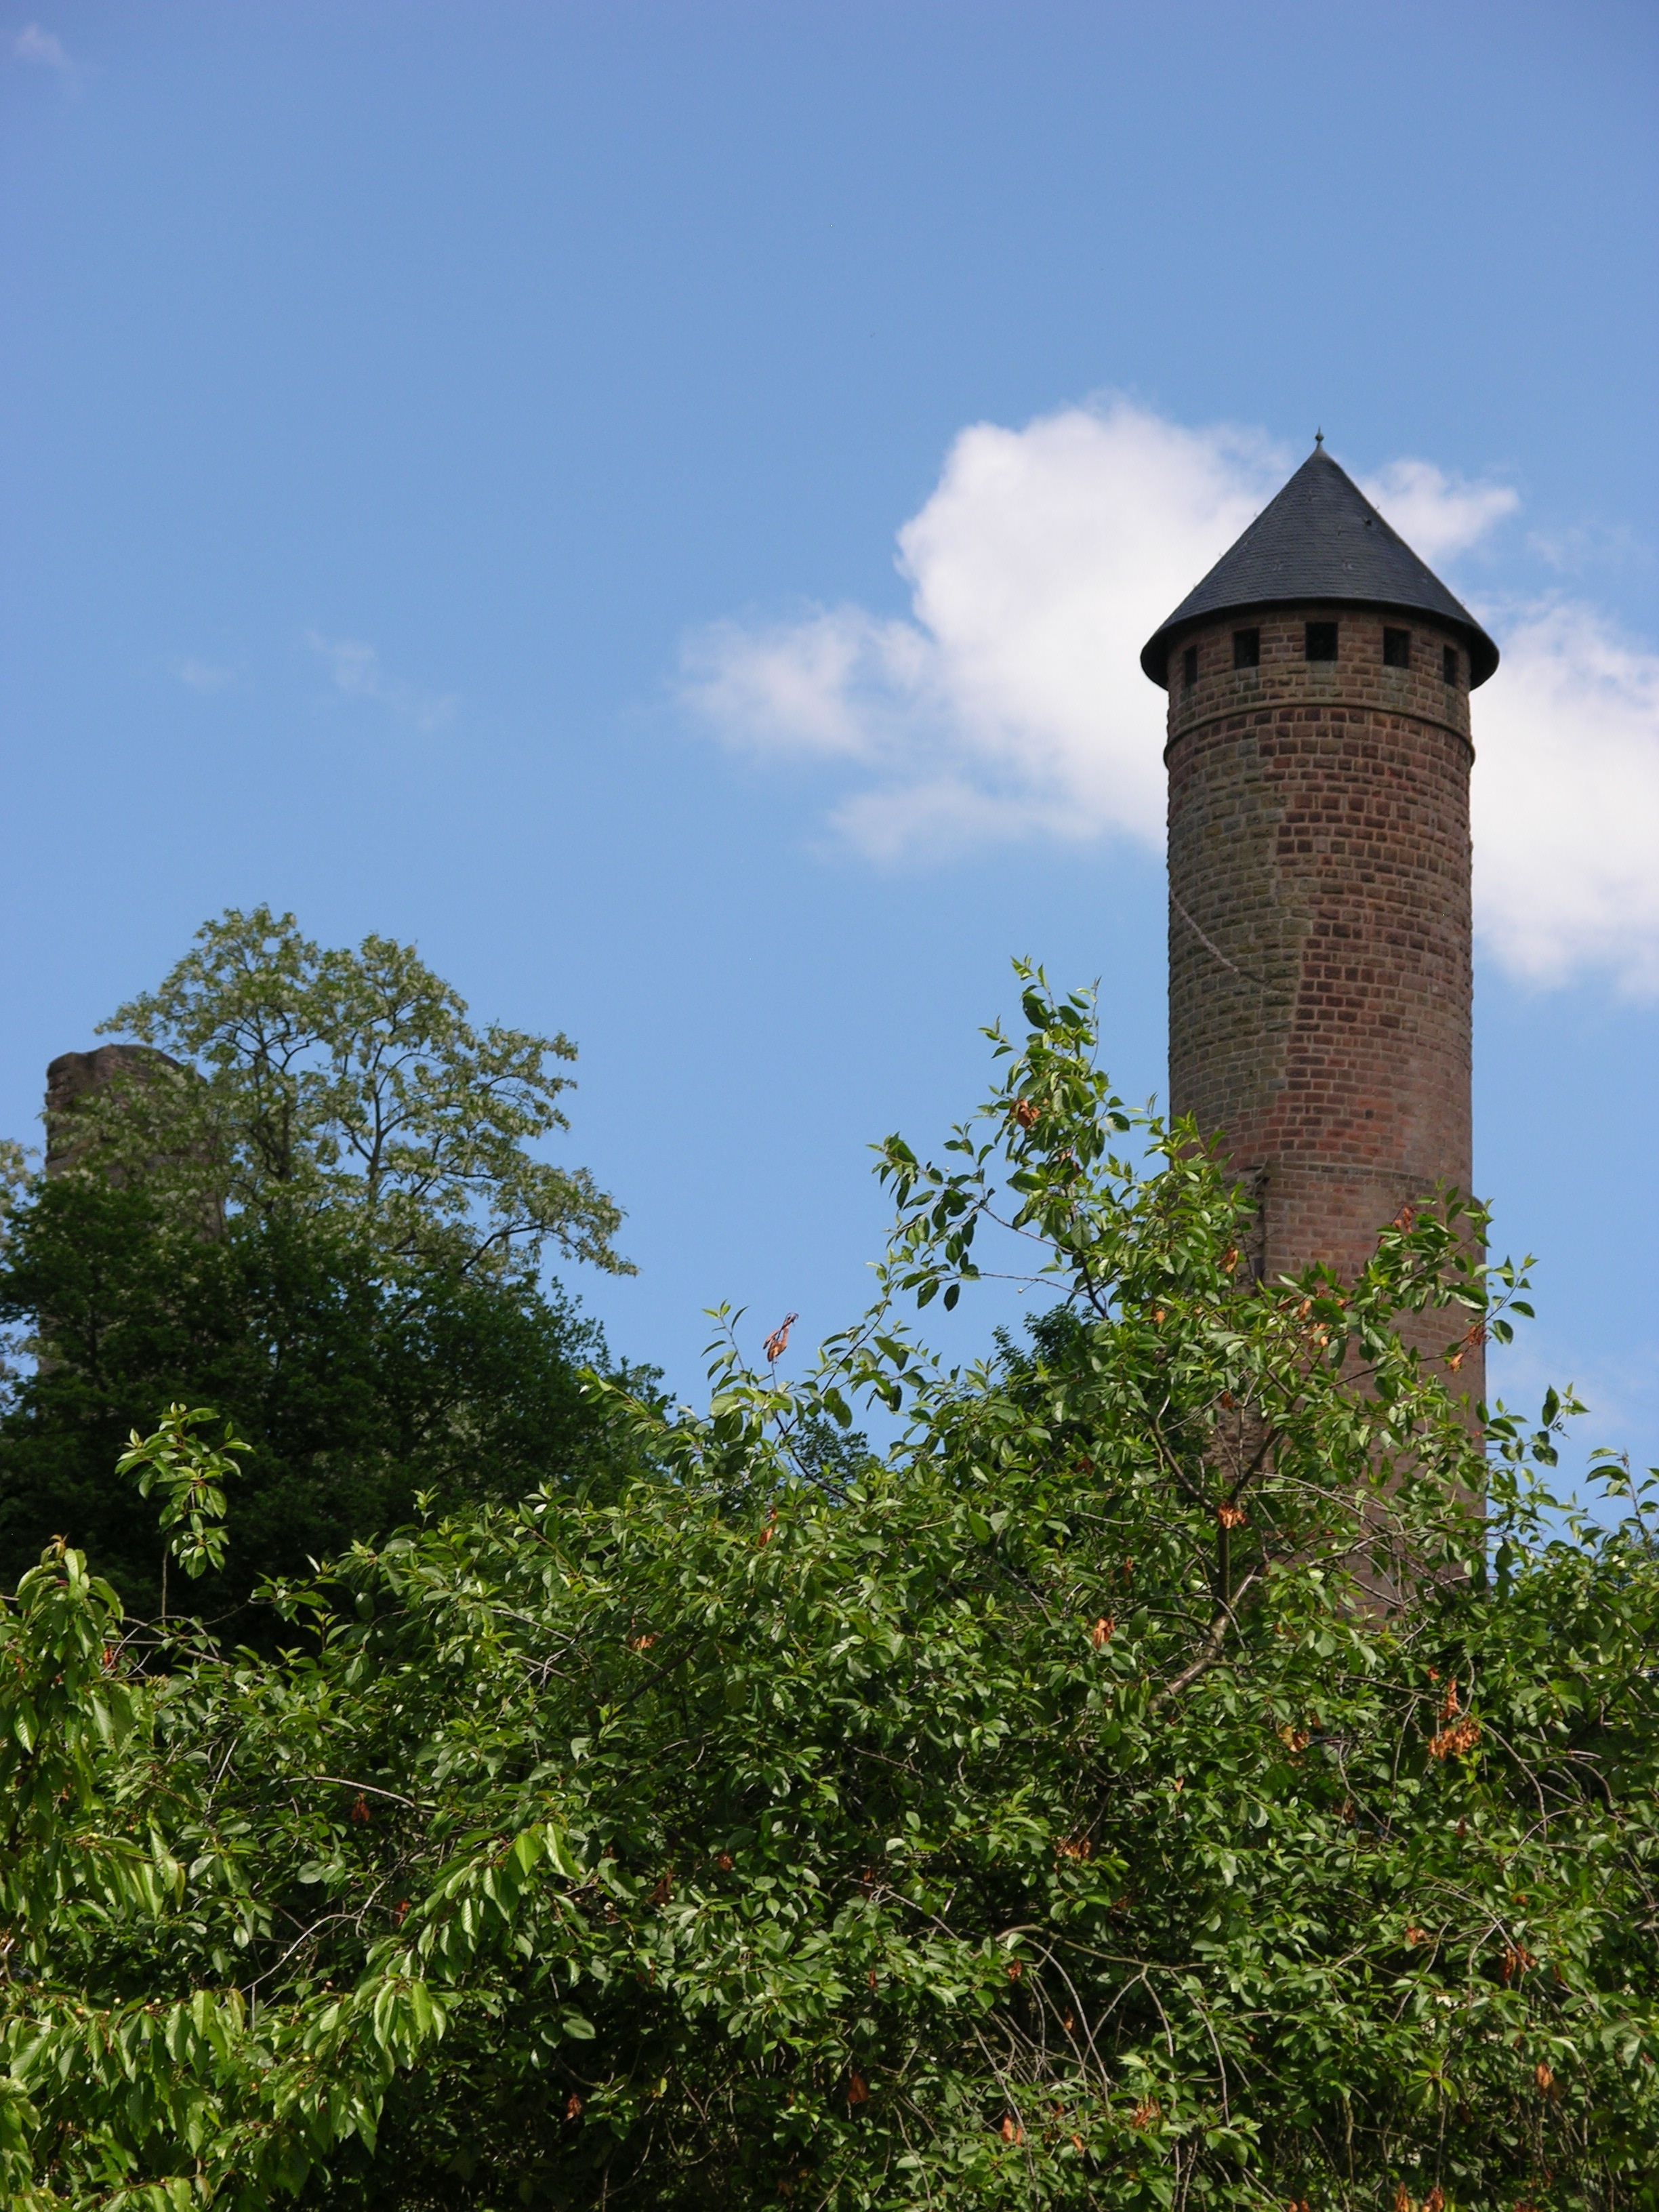
tree, sky, hill, flower, tower, castle, landmark, towers, germany, historically, rural area, kirkel